Bike the Drive

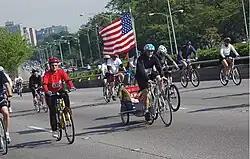
2005 ride

The route extends nearly the entire length of the famous roadway, from 57th Street on the South Side to Bryn Mawr Avenue on the North Side. The maximum route length is , with riders beginning at Grant Park, going to the south and north extremes, and then returning to the starting point. Rest areas with refreshments and repair services are located at the north and south ends of the route, as well as the starting point. In addition, volunteers riding with the participants and stationed along the route offer assistance to riders. A festival in Grant Park follows the event, and includes music, food, cycling-related activities, and vendors and exhibitors.